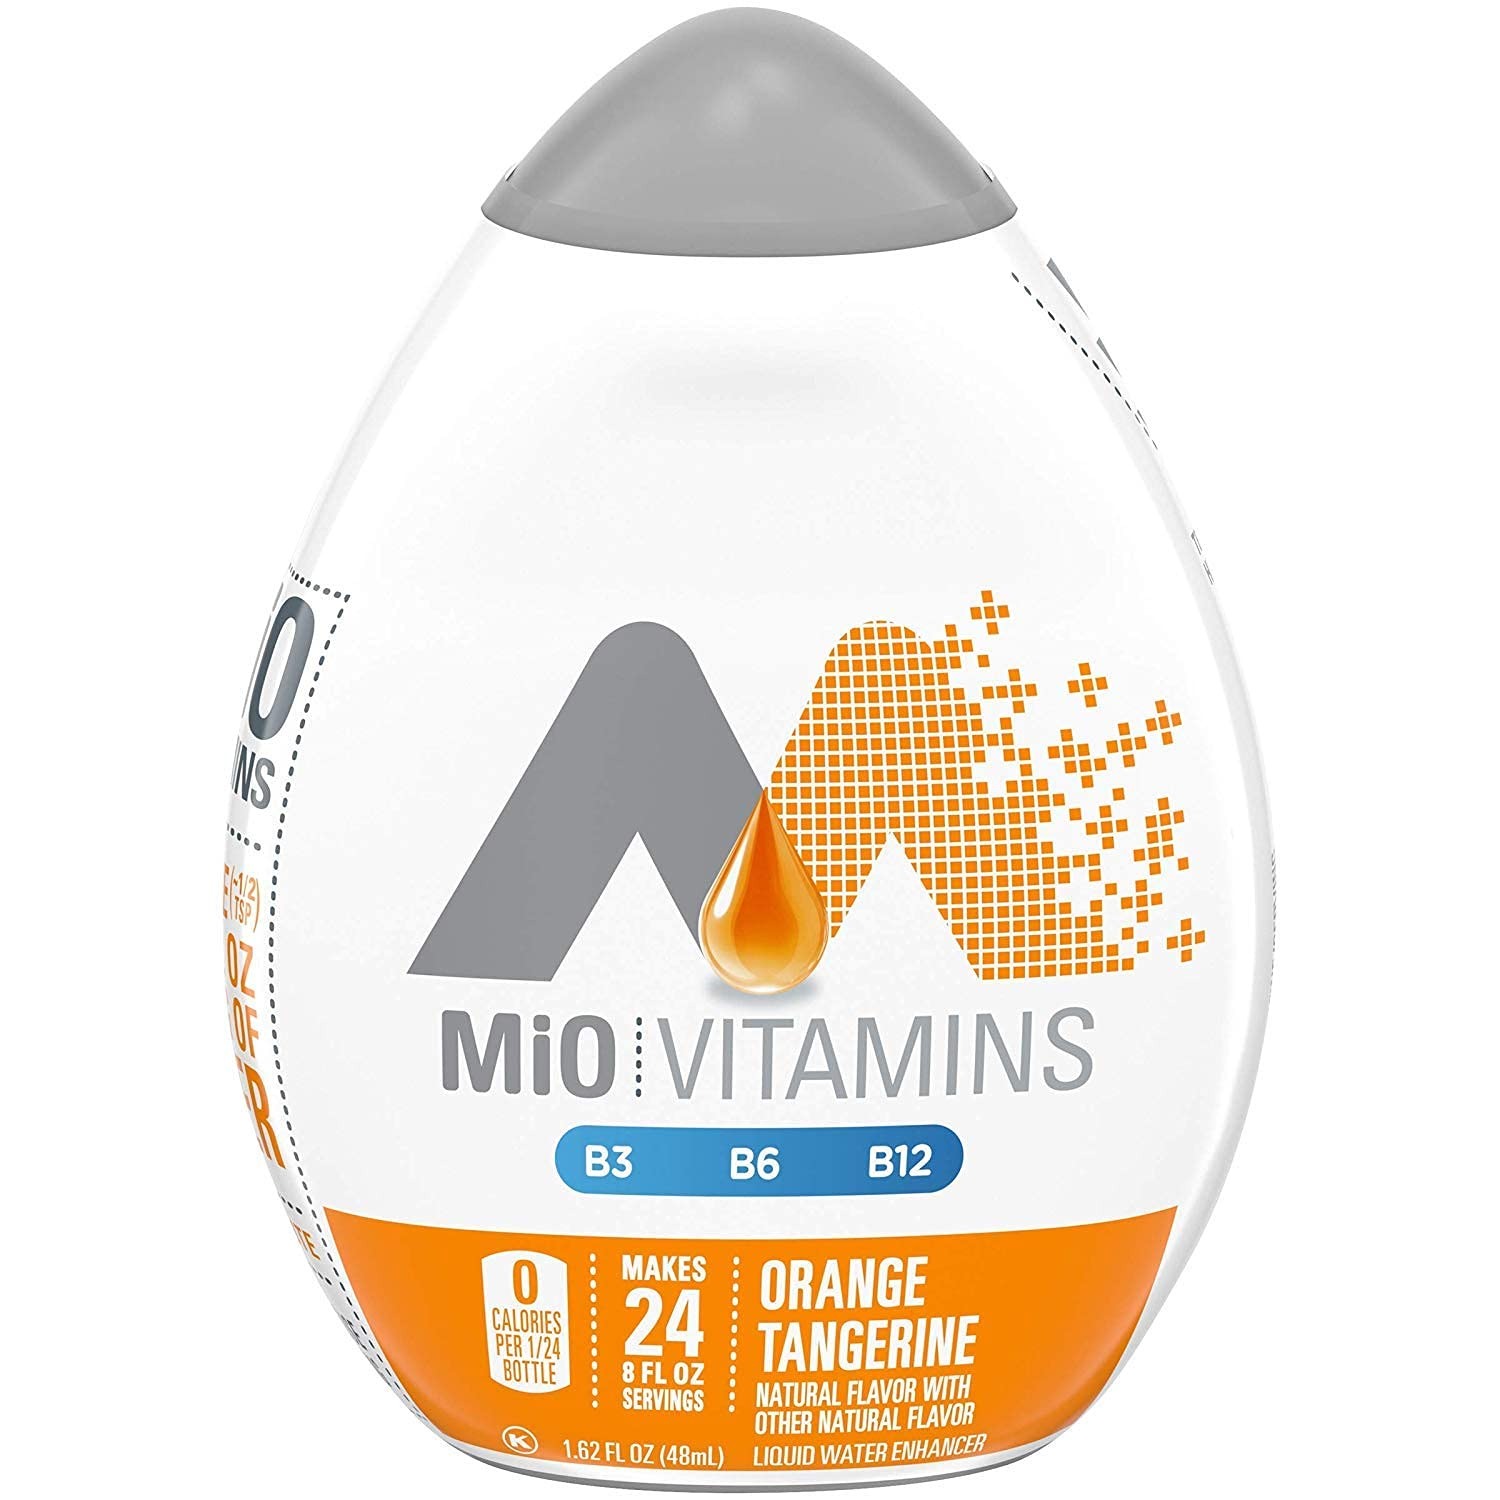
Item Name: MiO Liquid Water Enhancer (Orange Tangerine, 2 Cans)
Value: 3.24
Unit: Fl Oz

Price: 11.49